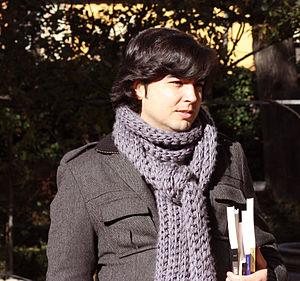
Juan Jacinto Muñoz Rengel est un écrivain espagnol, né à Malaga en 1974. Il a réalisé un doctorat en philosophie et a enseigné aussi bien en Espagne qu’au Royaume-Uni, et a contribué à des publications telles qu’Anthropos, Ínsula, Clarín et le journal El País.